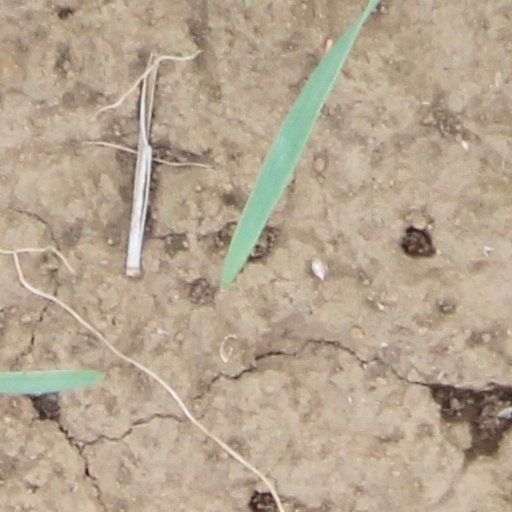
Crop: wheat